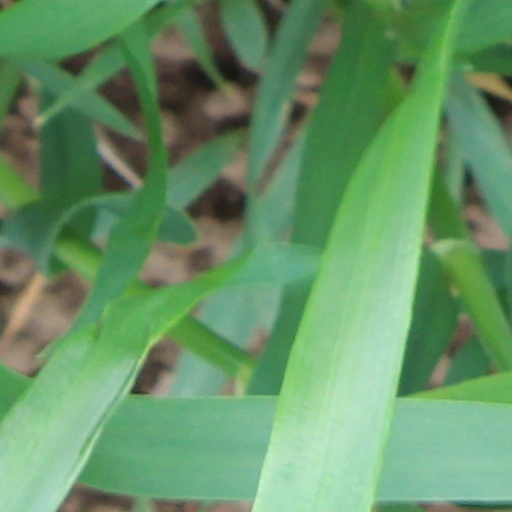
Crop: wheat